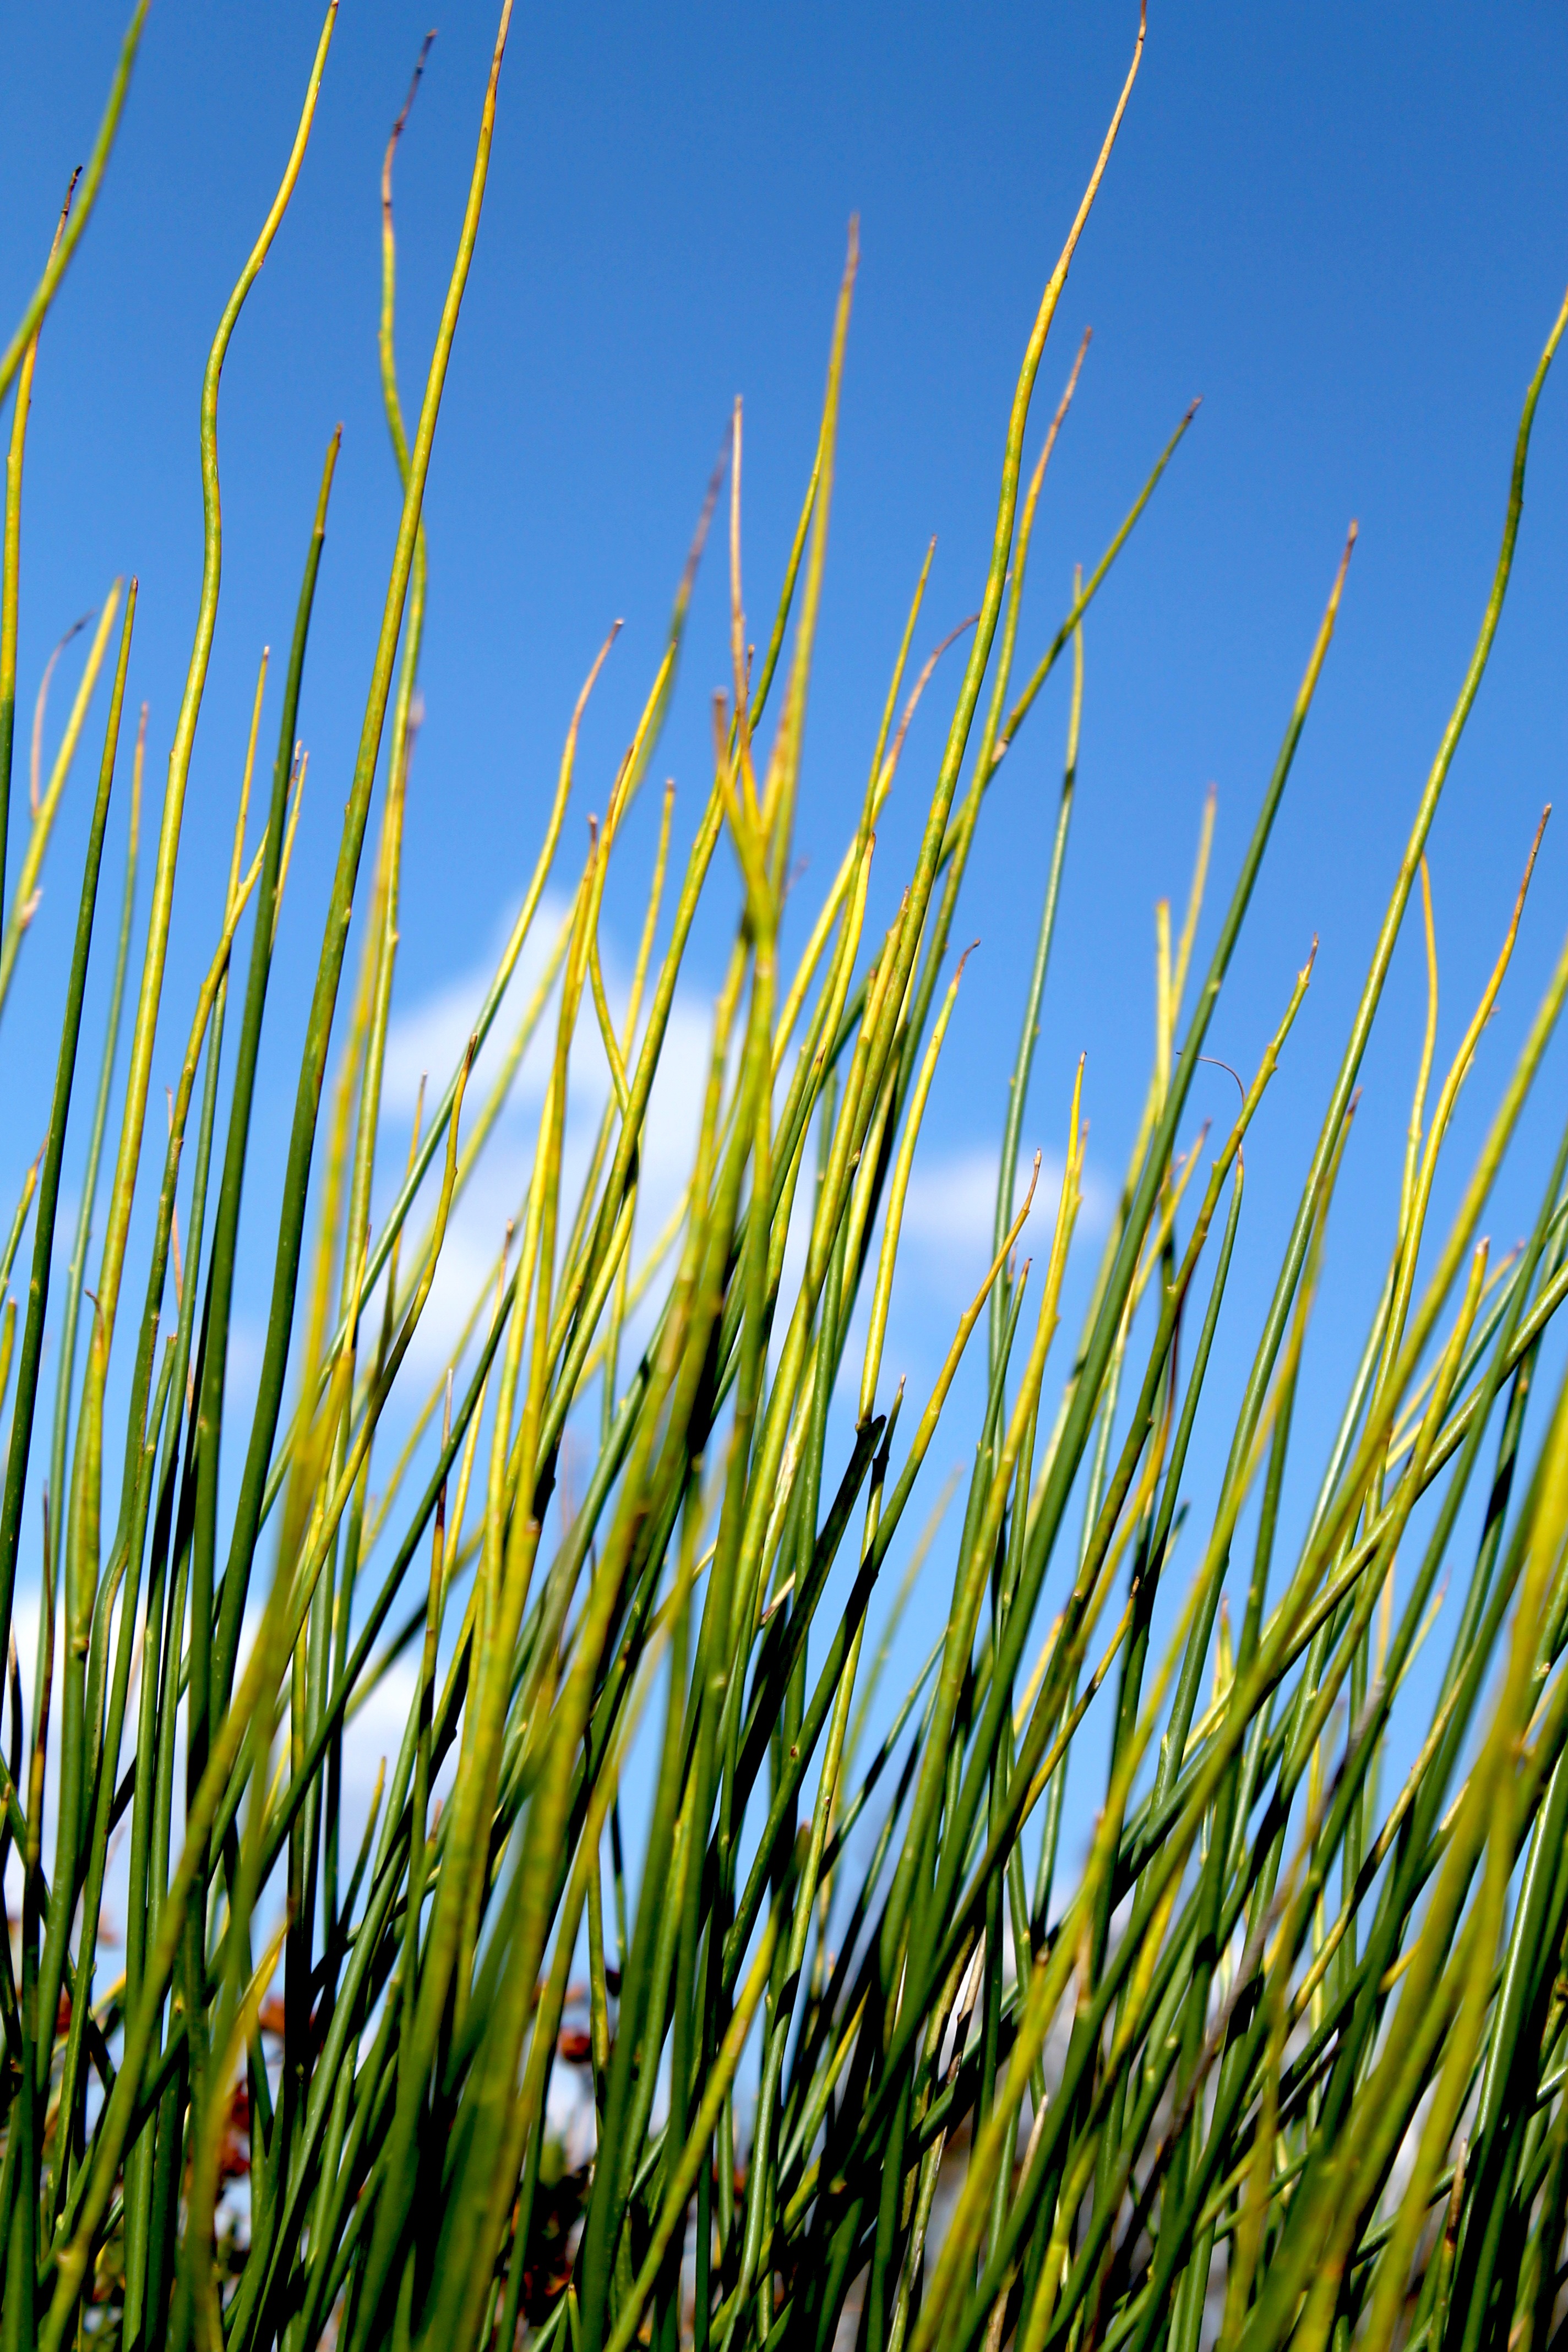
nature, grass, branch, plant, sky, field, lawn, meadow, prairie, sunlight, leaf, flower, green, plants, grassland, ecosystem, flowering plant, grass family, plant stem, land plant, phragmites